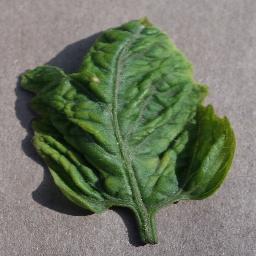
Label: Tomato___Tomato_Yellow_Leaf_Curl_Virus